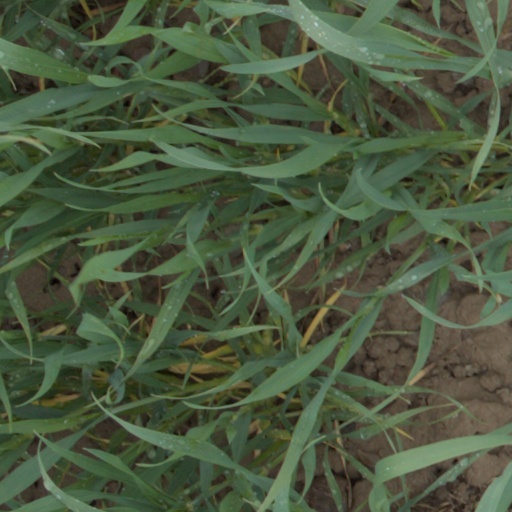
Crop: wheat